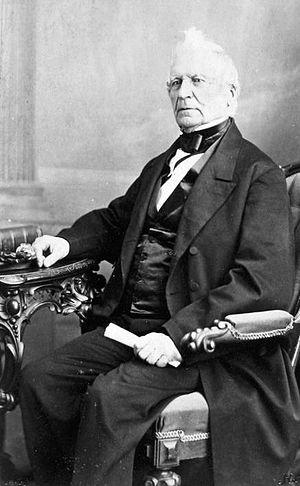
Louis-Joseph Papineau, né le 7 octobre 1786 à Montréal et mort le 23 septembre 1871 à Montebello, est un homme politique, avocat et seigneur de La Petite-Nation. Il est le fils de Joseph Papineau, le beau-père de Napoléon Bourassa et le grand-père du journaliste Henri Bourassa.
Papineauville est une ville canadienne, l'une des municipalités de la région administrative de l'Outaouais dans la province du Québec, avec une population d'environ 2164. Elle est le chef-lieu de la municipalité régionale de comté de Papineau. Sa superficie est de 48,5 km² avec une densité de 44 habitants par km². Les municipalités limitrophes sont Saint-André-Avellin au nord, Alfred et Plantagenet au sud, Plaisance à l'ouest et Montebello à l'est.